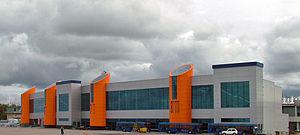
L'aéroport Khrabrovo est l'aéroport de la ville de Kaliningrad, situé à 24 kilomètres au nord de la ville, près du village de Khrabrovo. Il partage son activité entre des destinations commerciales essentiellement nationales, et une activité militaire en tant que base de l'Armée de l'air russe.